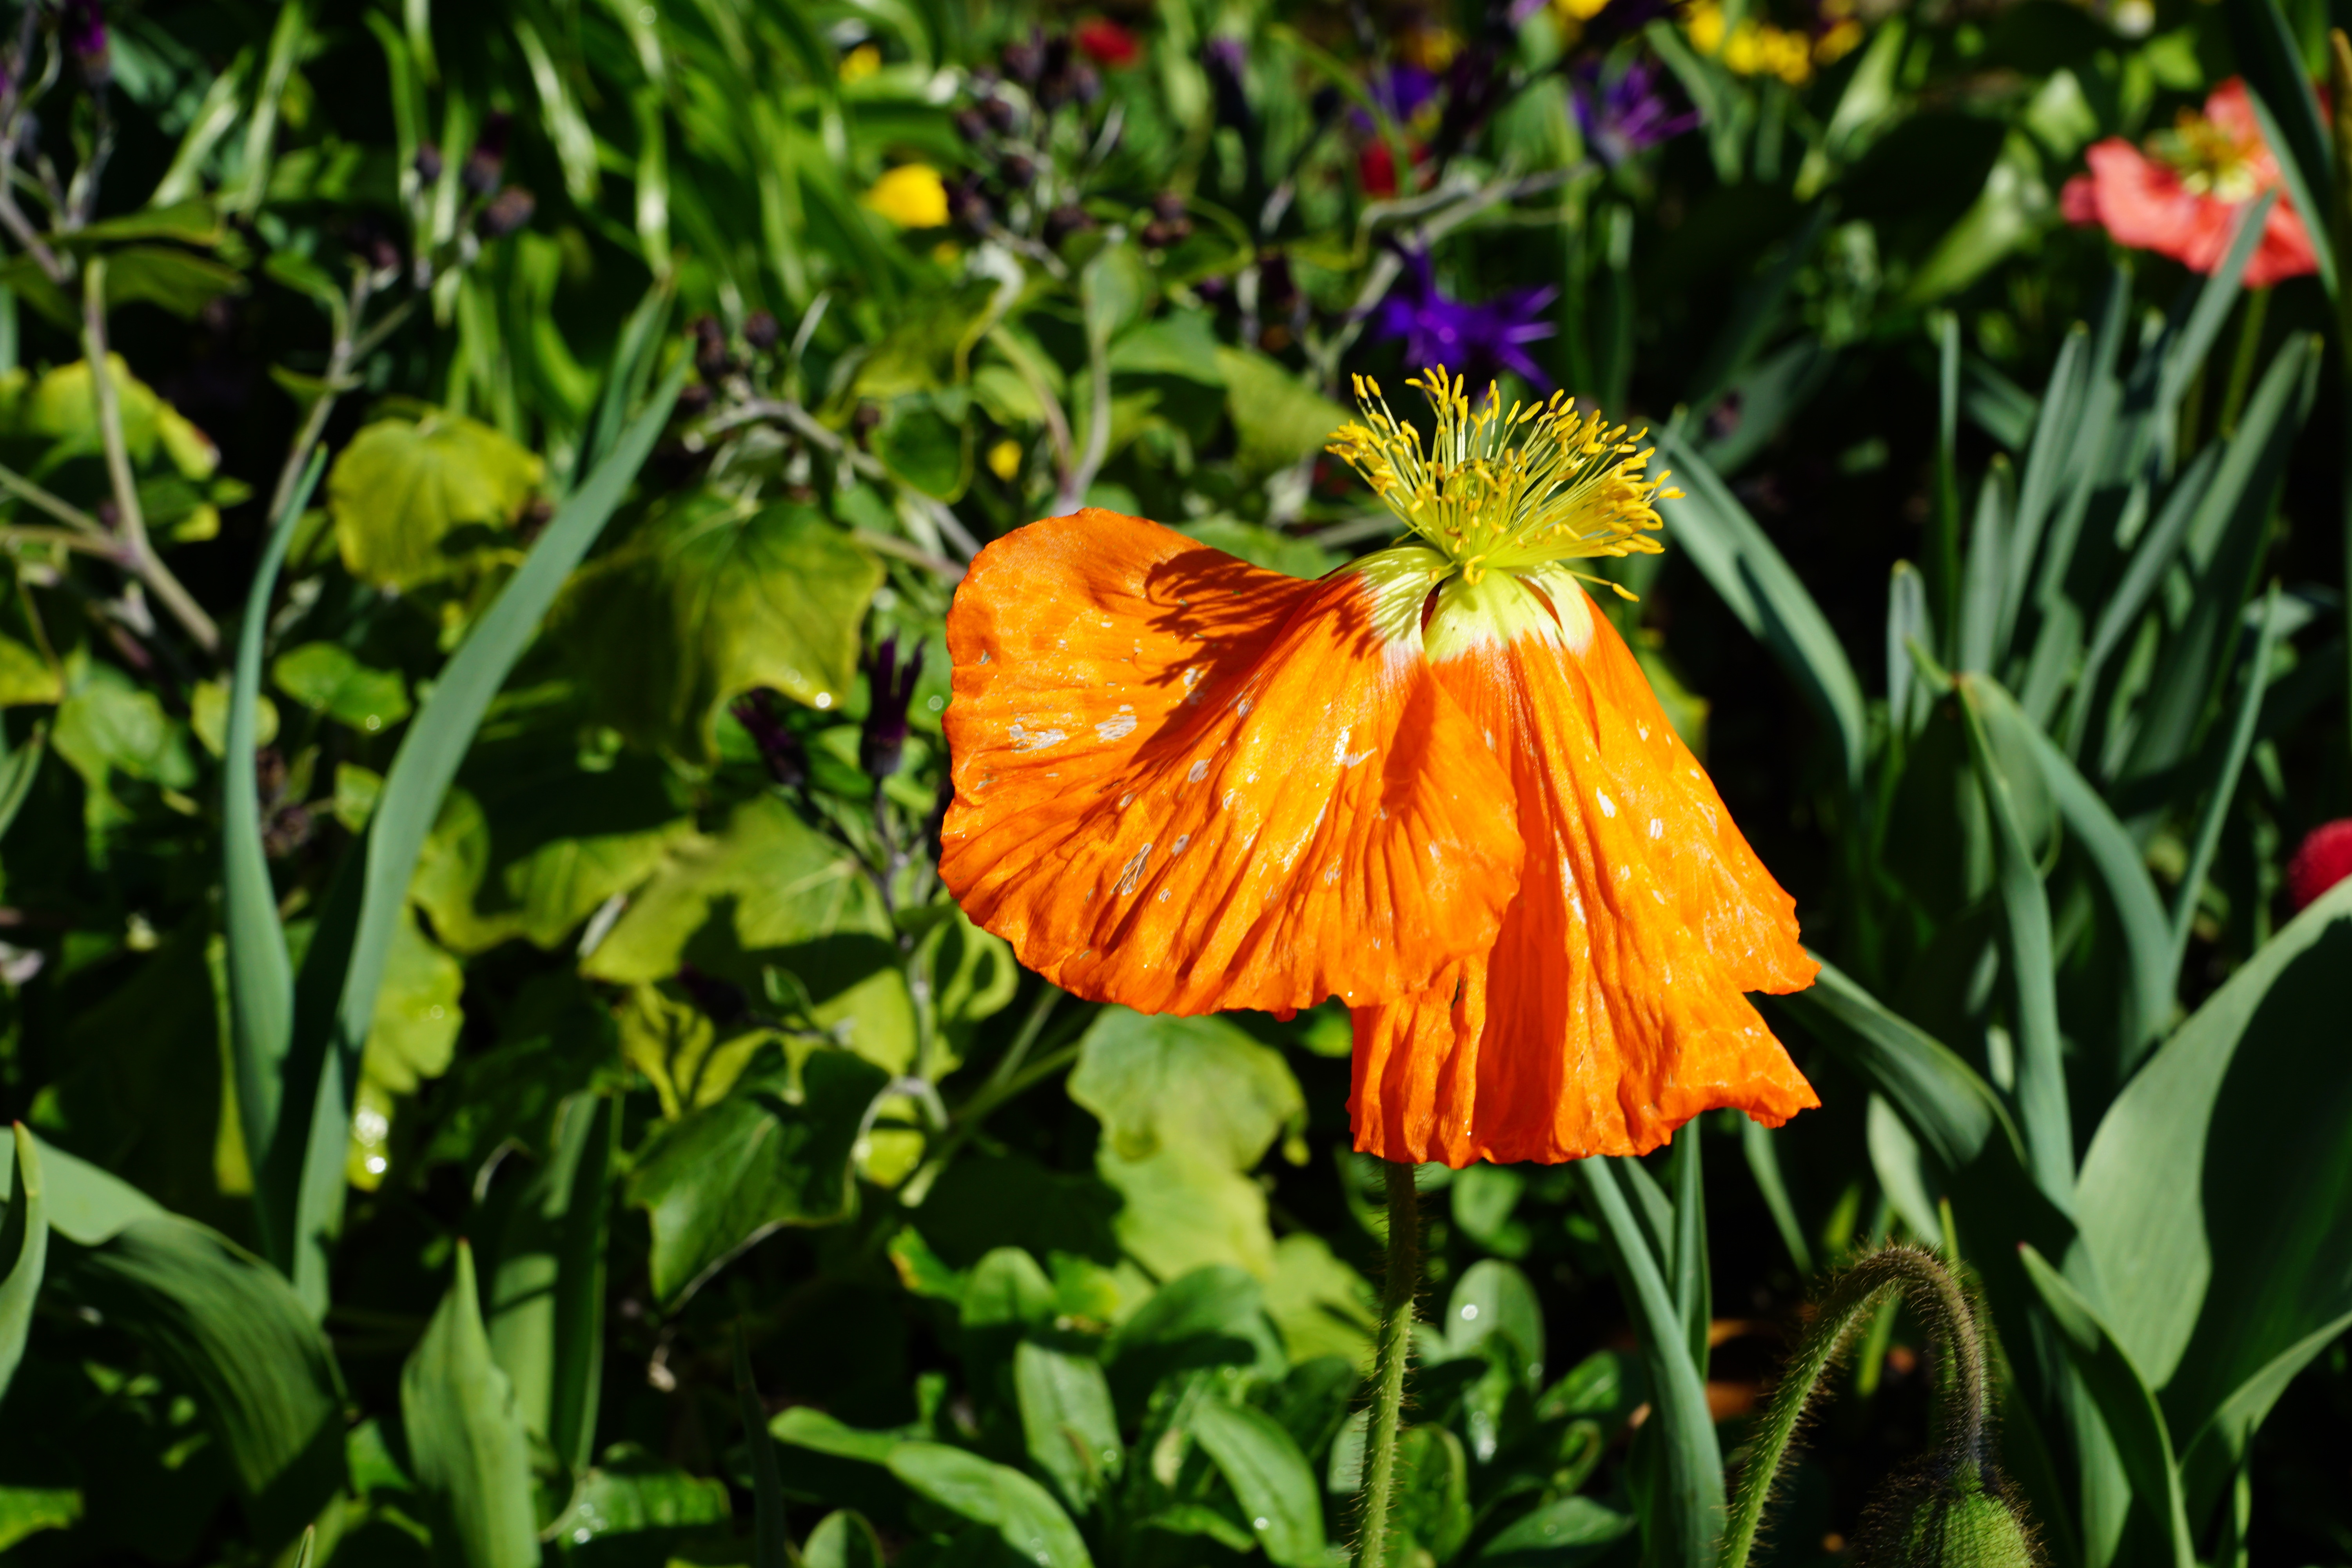
nature, blossom, plant, field, meadow, prairie, leaf, flower, bloom, orange, spring, green, red, harvest, herb, insect, botany, butterfly, colorful, yellow, garden, flora, fauna, invertebrate, wildflower, earth, poppy, nectar, berlingen, daylily, lake constance, flowering plant, annual plant, land plant